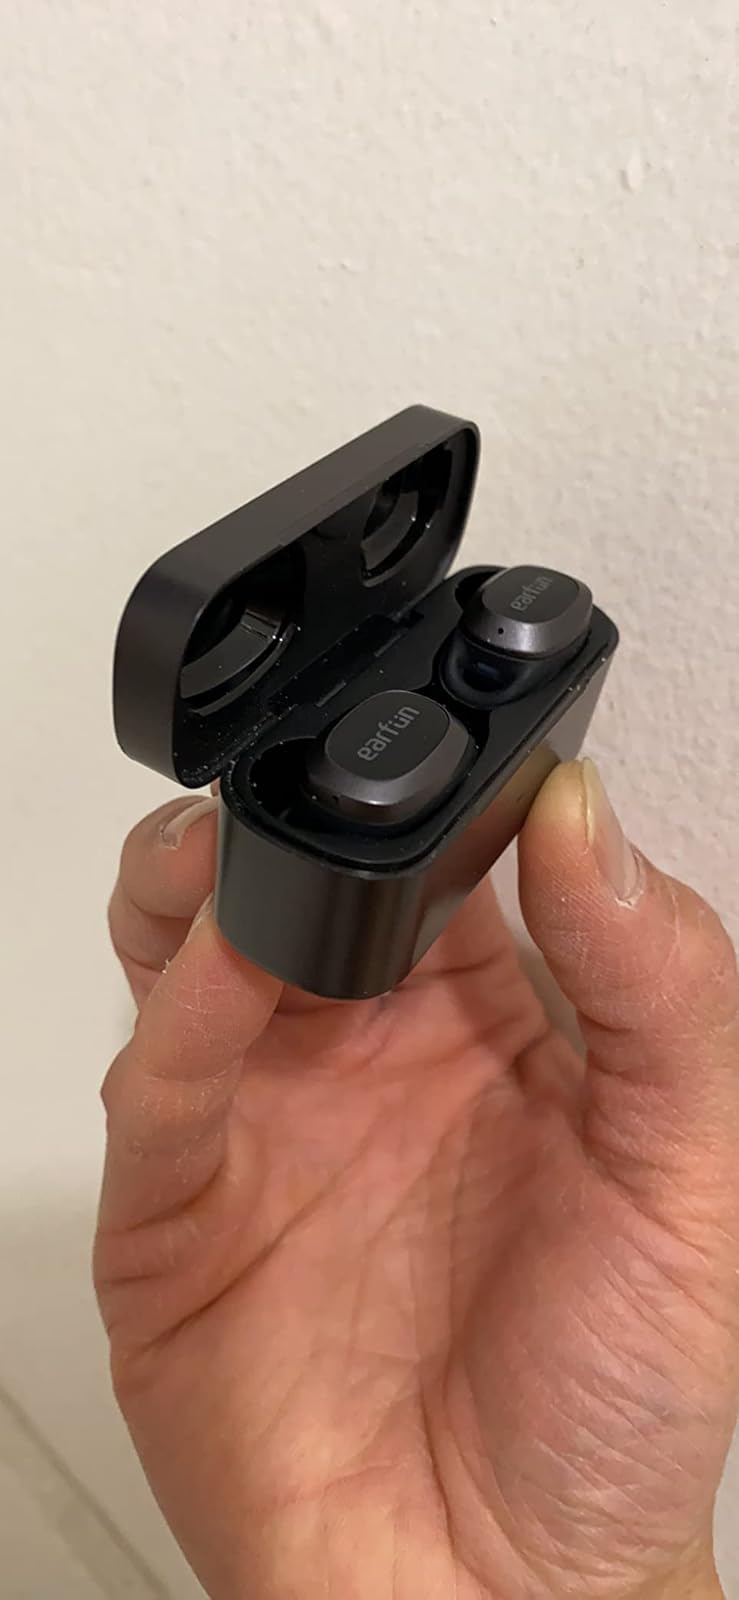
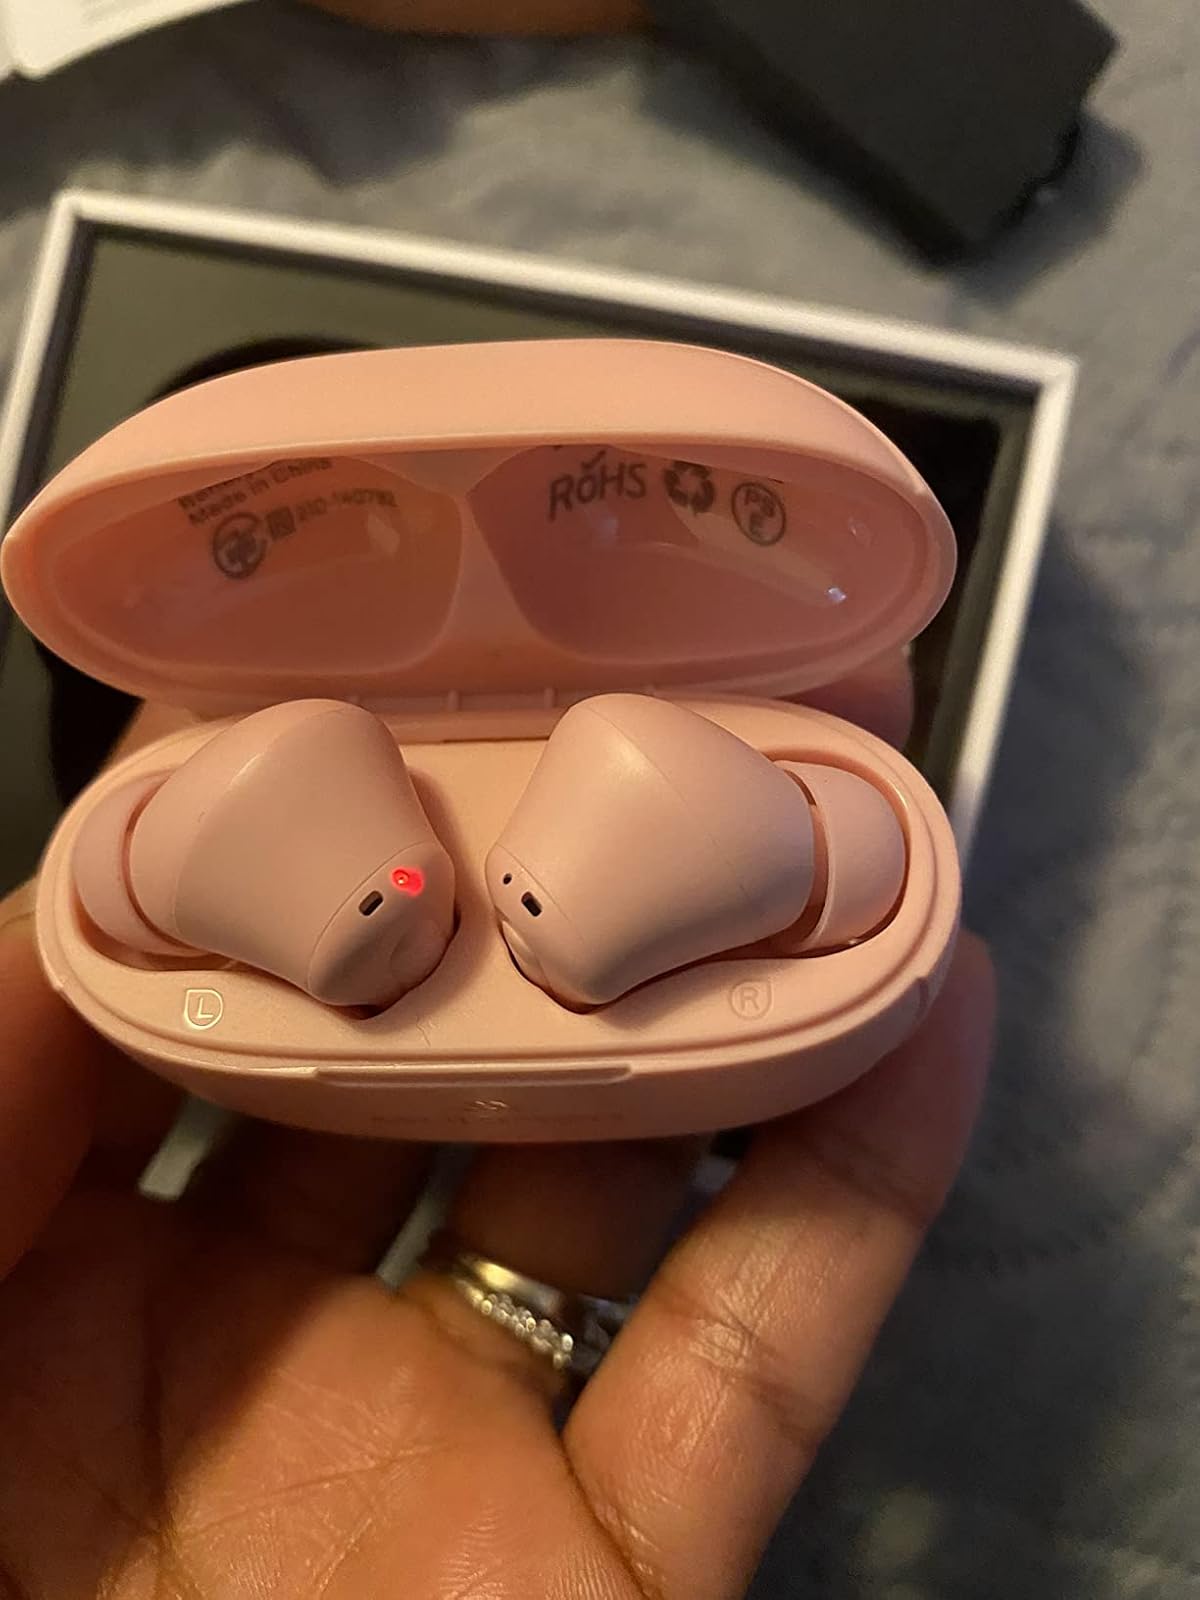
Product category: earbuds
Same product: no